Segun Awolowo

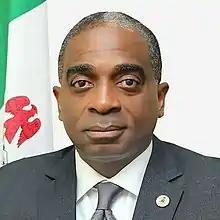

Olusegun Awolowo Jr. (born 27 September 1963), is a Nigerian lawyer, he was the executive director of Nigerian Export Promotion Council, from 2013 to 2021. He is the grandson of former Nigerian nationalist, socialist and statesman, Chief Obafemi Awolowo. In July 2021, he was unanimously elected as the President of National Trade Promotion Organizations (TPOs) from ECOWAS member States.